Deborah Fisher

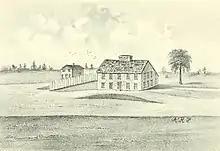
Ames tavern

Deborah Fisher (October 30, 1723 – November 10, 1817), later Deborah Ames and Deborah Woodward, was a tavern owner in Dedham, Massachusetts.